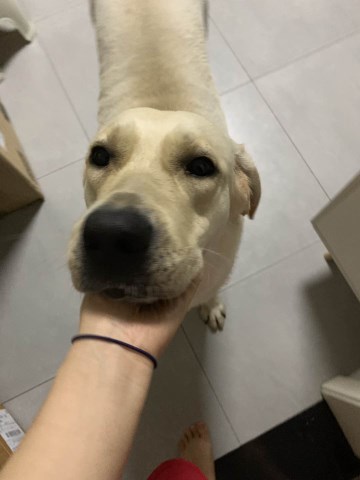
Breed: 3580-n000122-Labrador_retriever